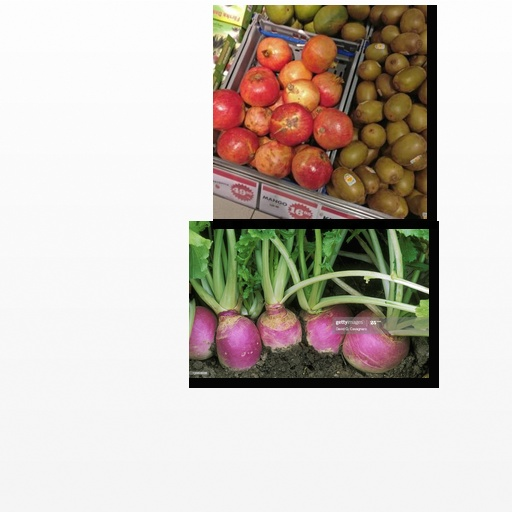
Food items: pomegranate, turnip